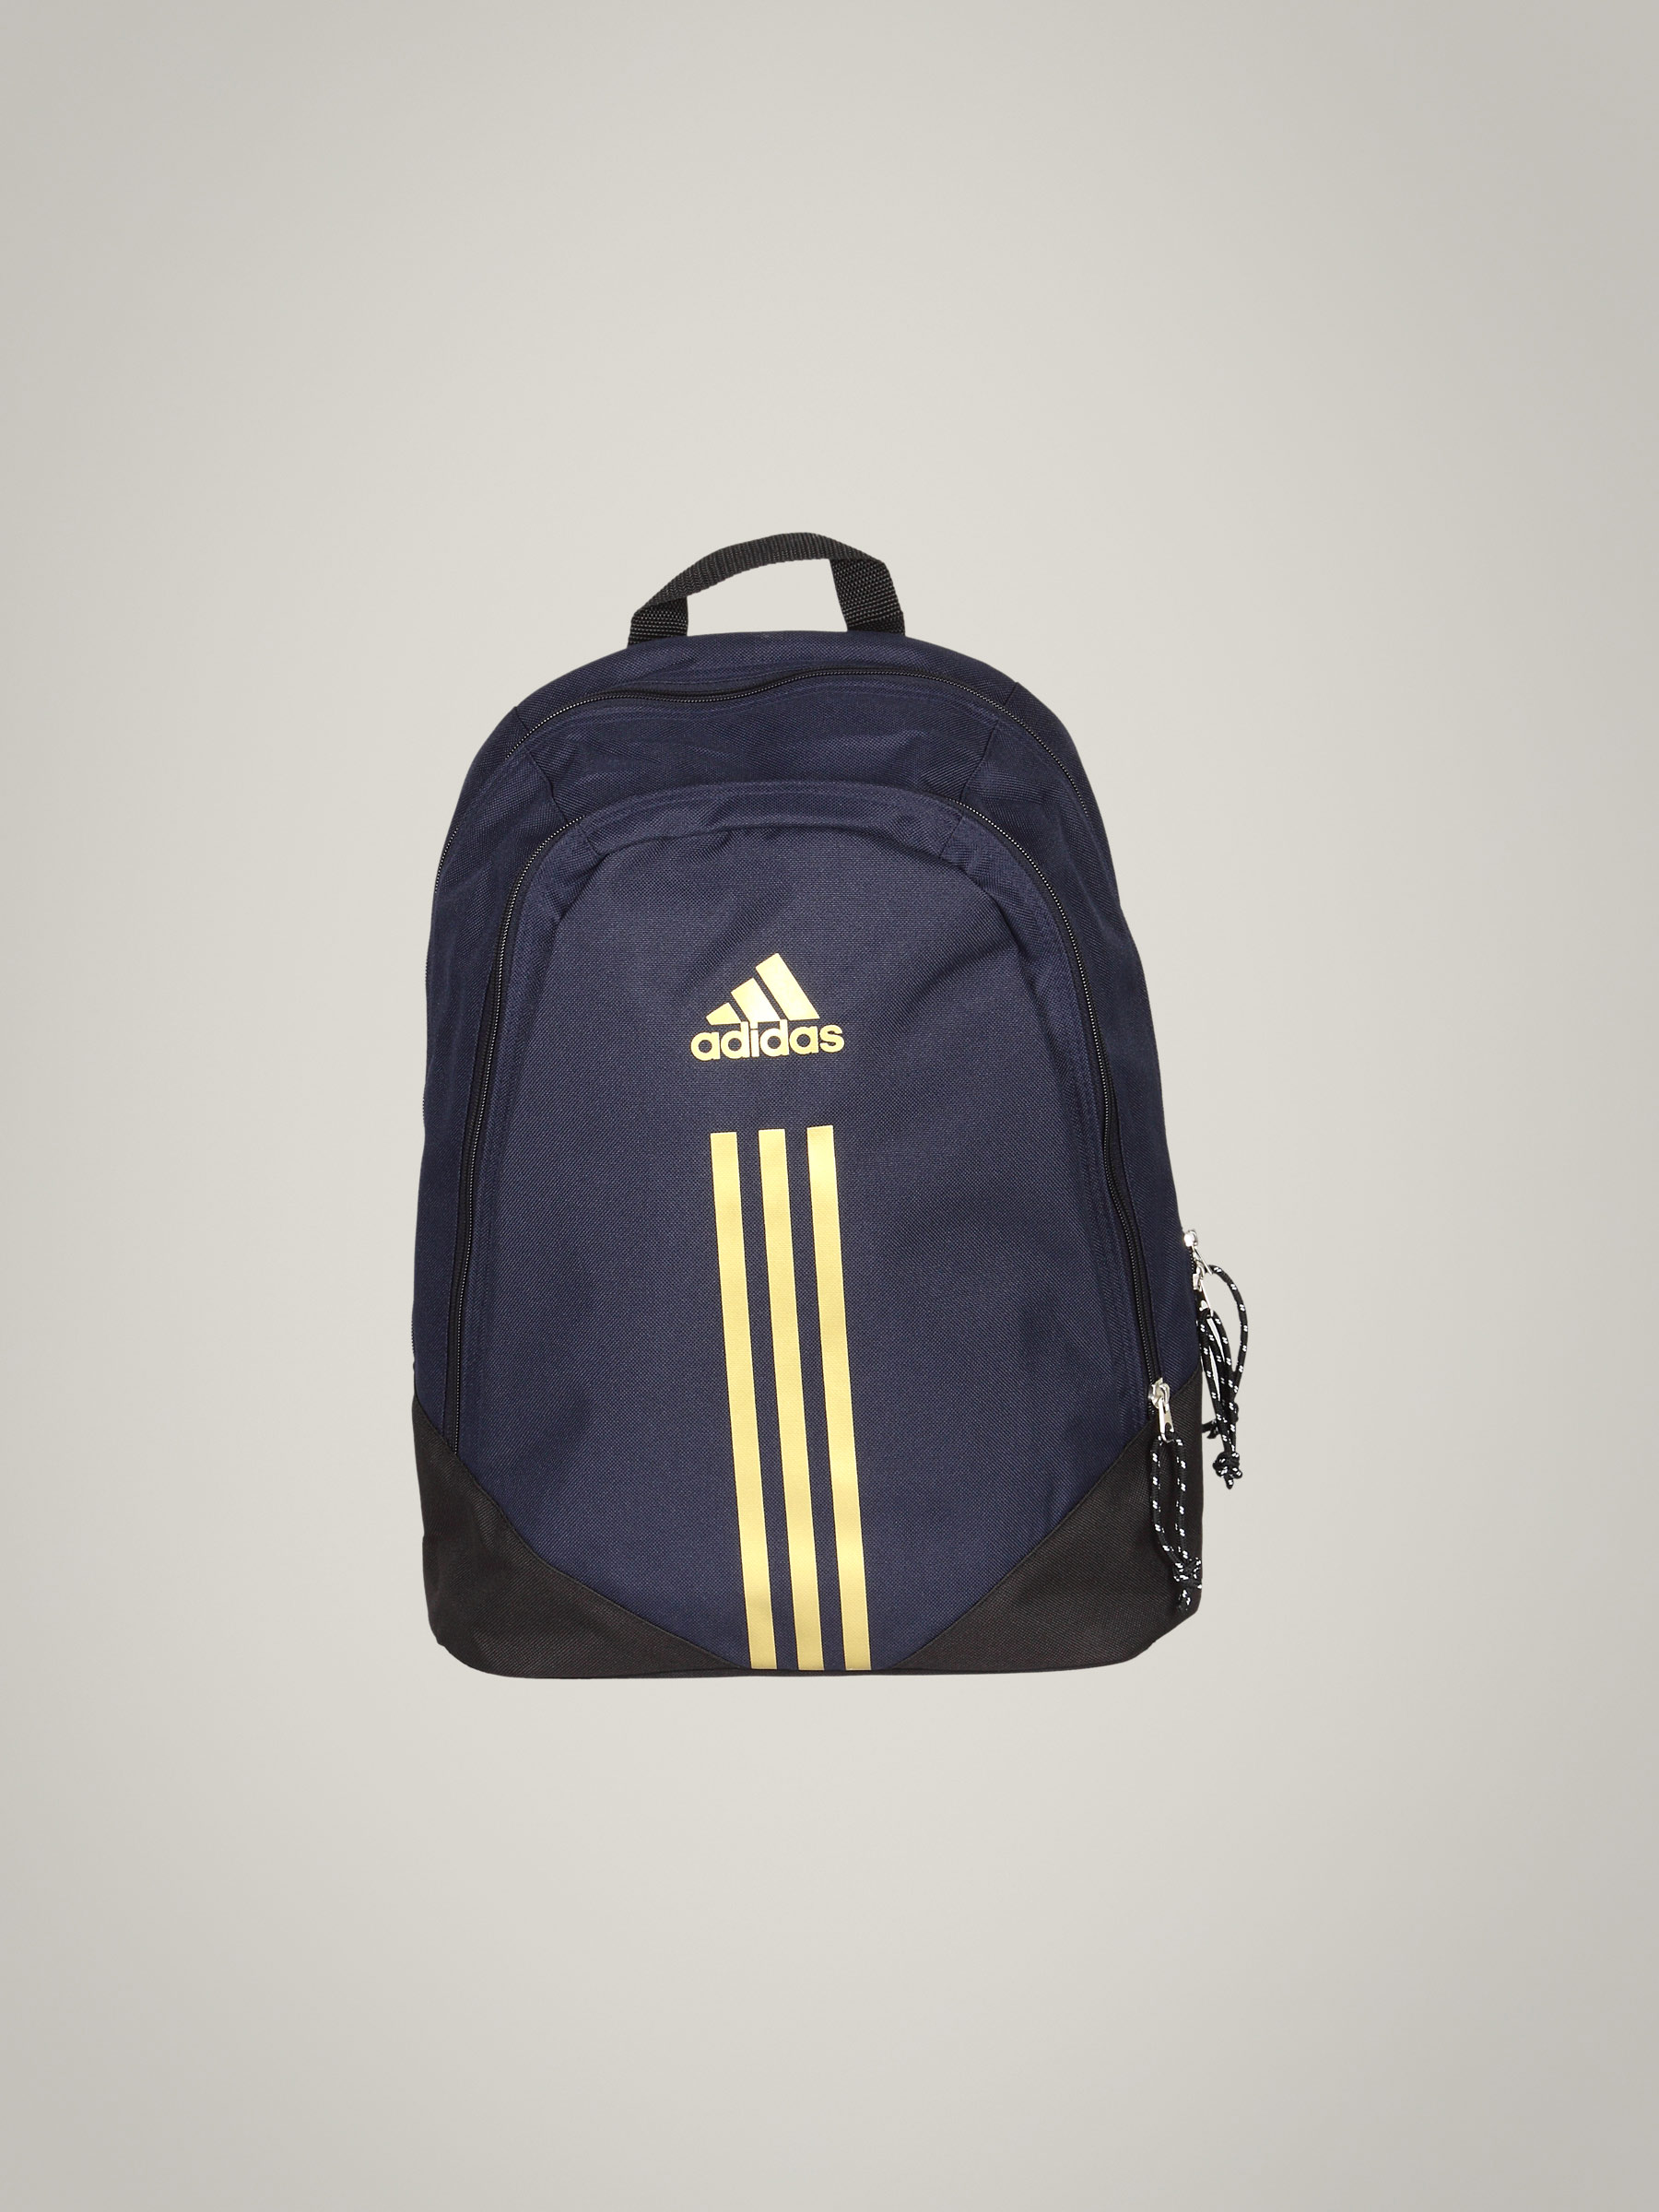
ADIDAS BP 3S Dark Navy Black Unisex Backpack
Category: Accessories / Bags / Backpacks
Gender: Unisex
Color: Navy Blue
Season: Summer 2011
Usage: Sports